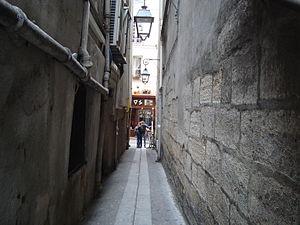
La rue du Chat-qui-Pêche est une voie située dans le quartier de la Sorbonne du 5ᵉ arrondissement de Paris.